Mathieu Béda

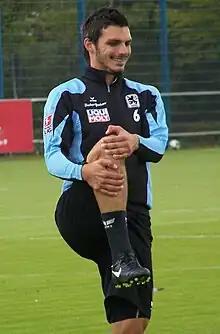
Béda in 2009

Mathieu Béda (born 28 July 1981) is a French former professional footballer who played as a defender.